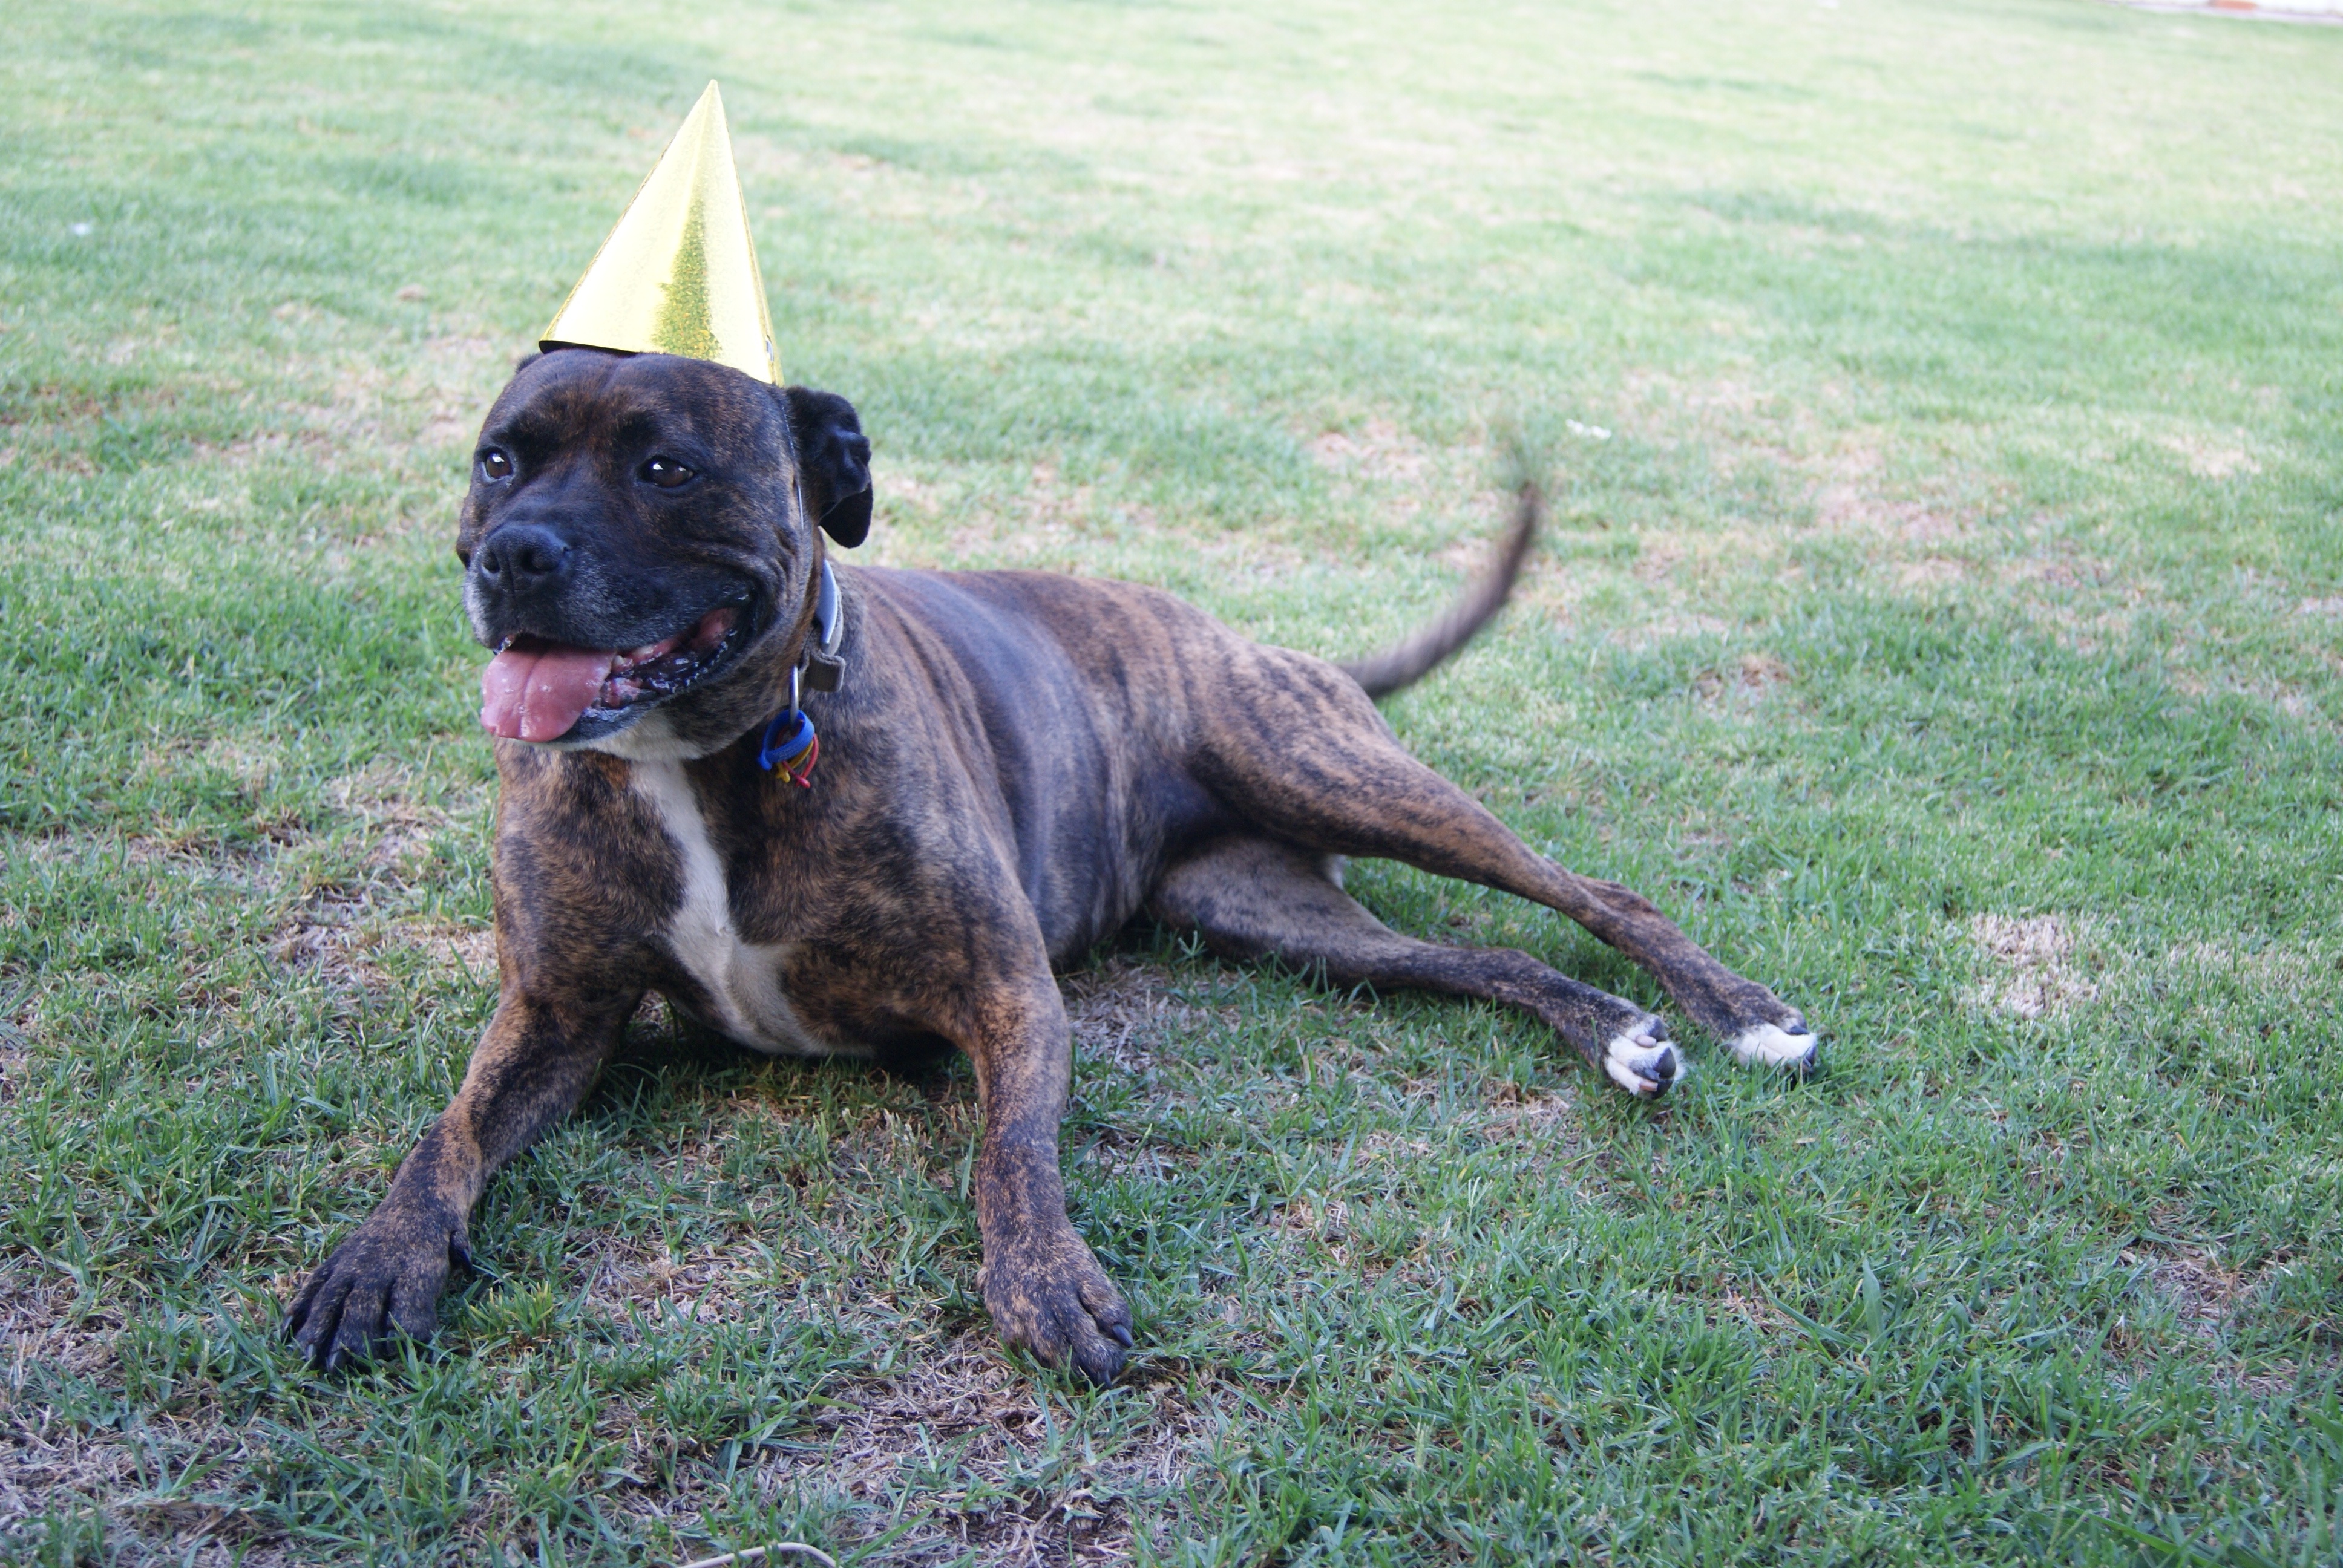
grass, dog, cute, canine, pet, snout, happiness, domestic, staffordshire, birthday, dog breed, relaxed, obedience, staffy, brindle, bull terrier, dog like mammal, carnivoran, dog breed group, perro de presa canario, alaunt, treeing tennessee brindle, plott hound